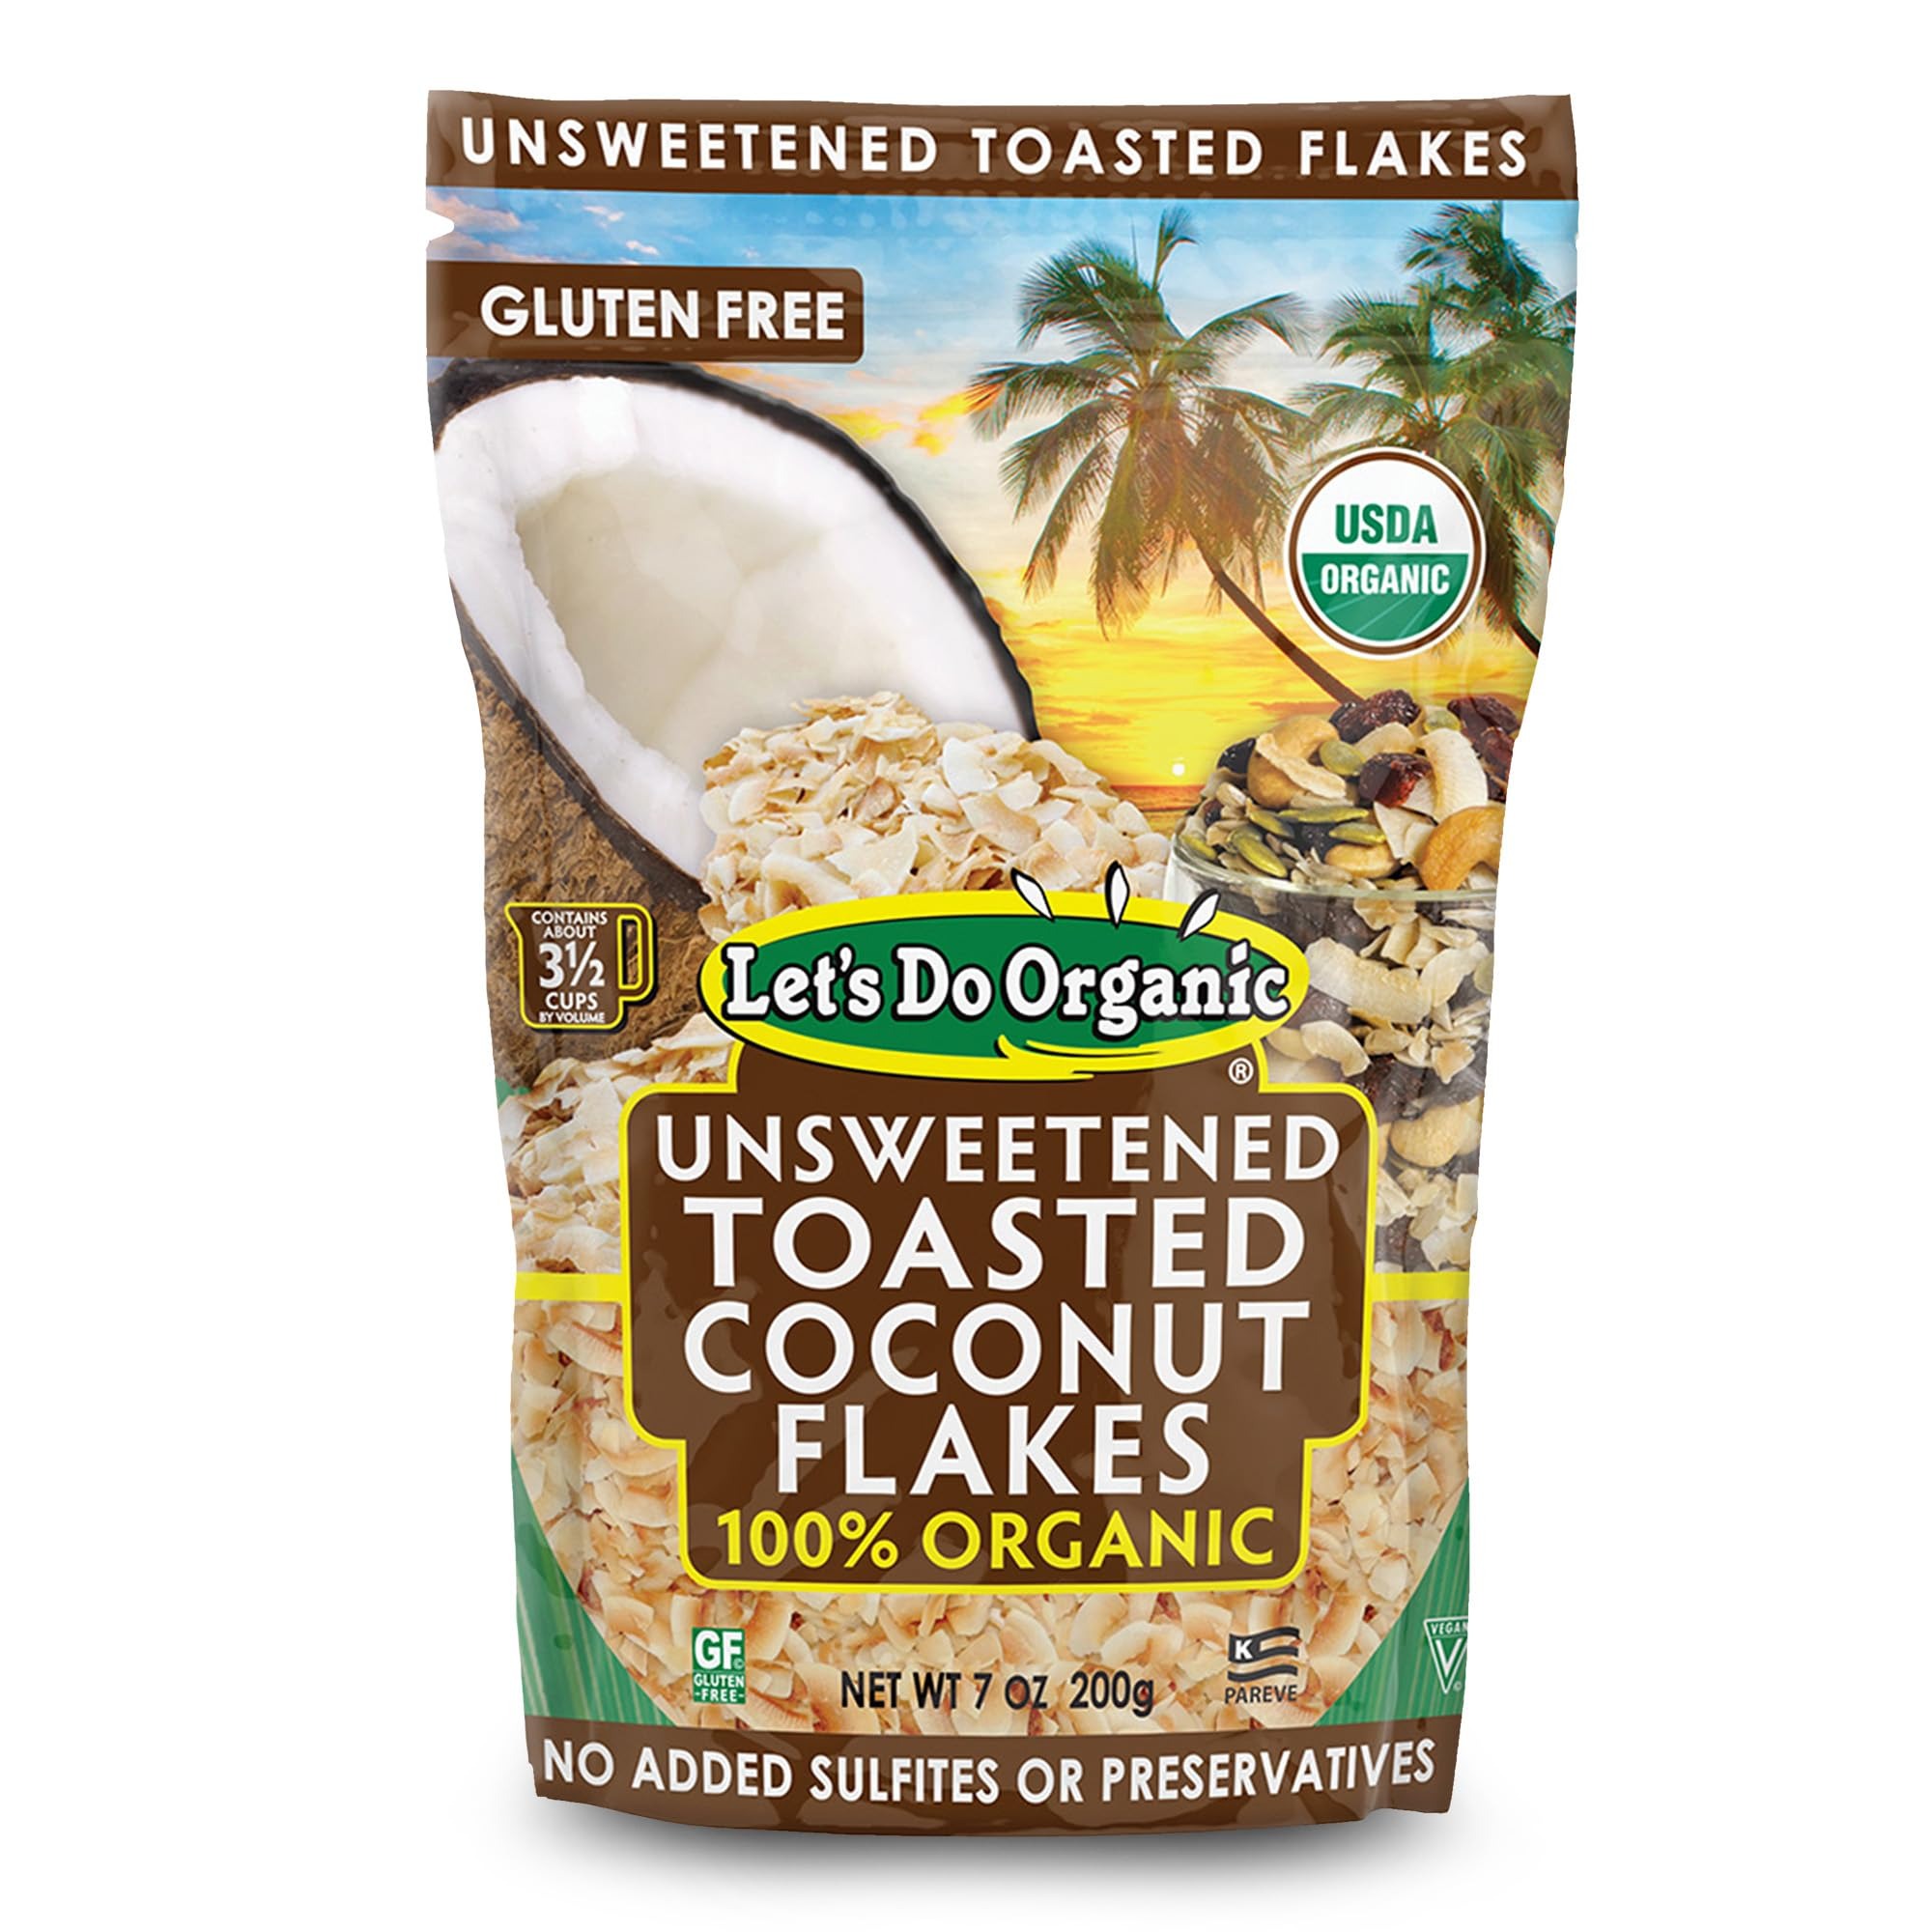
Item Name: Let's Do Organic Toasted Unsweetened Coconut Flakes - Coconut Flakes Unsweetened Organic, Organic Coconut Flakes, Dried Coconut - 7 Ounce (Pack of 12)
Bullet Point 1: ORGANIC UNSWEETENED COCONUT FLAKES - These Organic Toasted Coconut Flakes make a great snack & they're delicious in trail mix and granola. They're made from coconuts grown organically in Sri Lanka
Bullet Point 2: DELICIOUS & ADDITIVE FREE - These 100% organic coconut flakes contain no sulfites or preservatives and 0 grams of trans fat. They're the perfect addition for topping baked goods, smoothies, and more
Bullet Point 3: SUSTAINABLY FARMED - We support organic & sustainable farming that avoids GMOs & pesticides. We're proud participants in the Non-GMO Project & want our consumers to know where their food comes from
Bullet Point 4: SUPPORT FOR SPECIAL DIETS - Our vegetarian products are ethically sourced & suitable for many special diets including vegan, gluten free, paleo, keto, kosher, organic & low sodium
Bullet Point 5: OUR COMMITMENT TO HEALTHY OPTIONS - Our company was born out of a commitment to create delicious & healthy vegetarian foods with convenient preparation for those with busy, health-aware lifestyles
Value: 84.0
Unit: Ounce

Price: 3.27